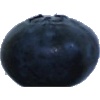
Label: Blueberry 1